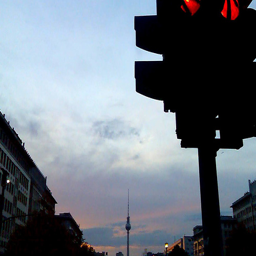
A traffic signal is on the street beside a building.
The sky is dim as the sun changes positions behind a building.
A red traffic light on a street at dusk.
The traffic lights are clearly visible for us to see.
A traffic light that is signaling to stop.